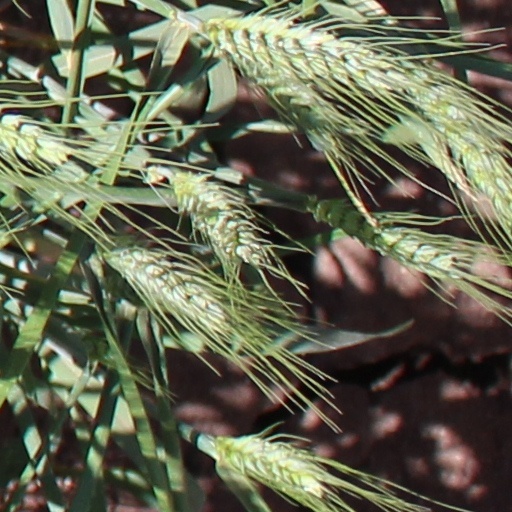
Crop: wheat